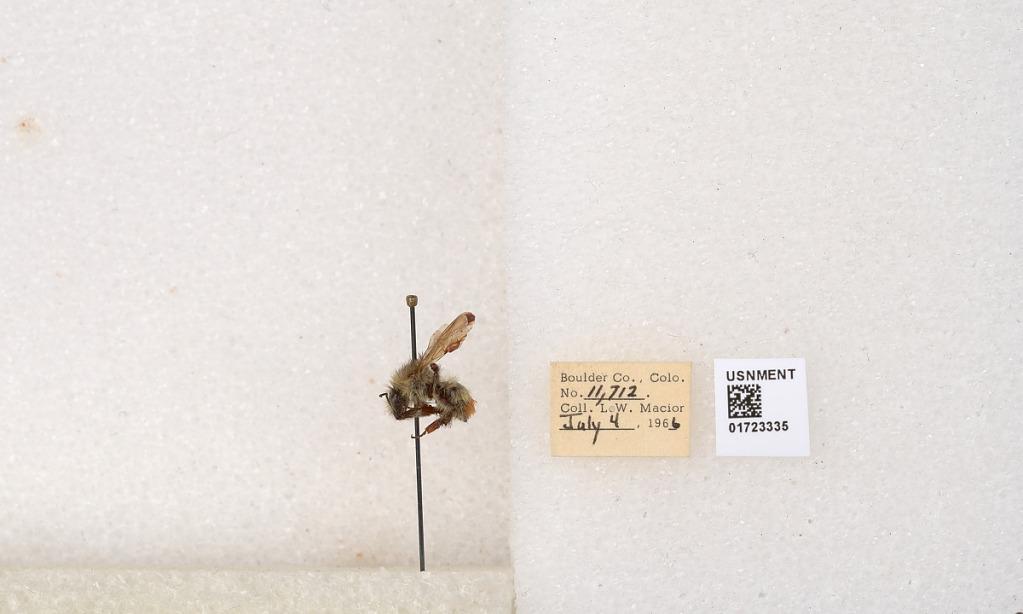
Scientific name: Bombus flavifrons Cresson
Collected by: L. Macior
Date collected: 1966-7-4
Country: United States
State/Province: Colorado
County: Boulder
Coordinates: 40.0925, -105.358